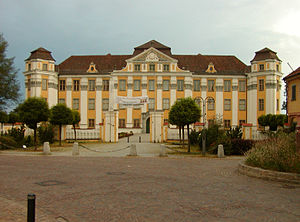
Tettnang / Galleri
Tettnang er en by i Bodenseekreis i den tyske delstat Baden-Württemberg, med 19.198 indbyggere. Den ligger omkring ni kilometer nordøst for Friedrichshafen og 13 kilometer syd for Ravensburg.